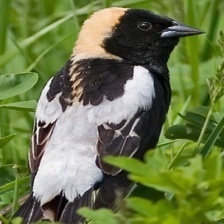
Species: BOBOLINK
Scientific name: DOLICHONYX ORYZIVORUS